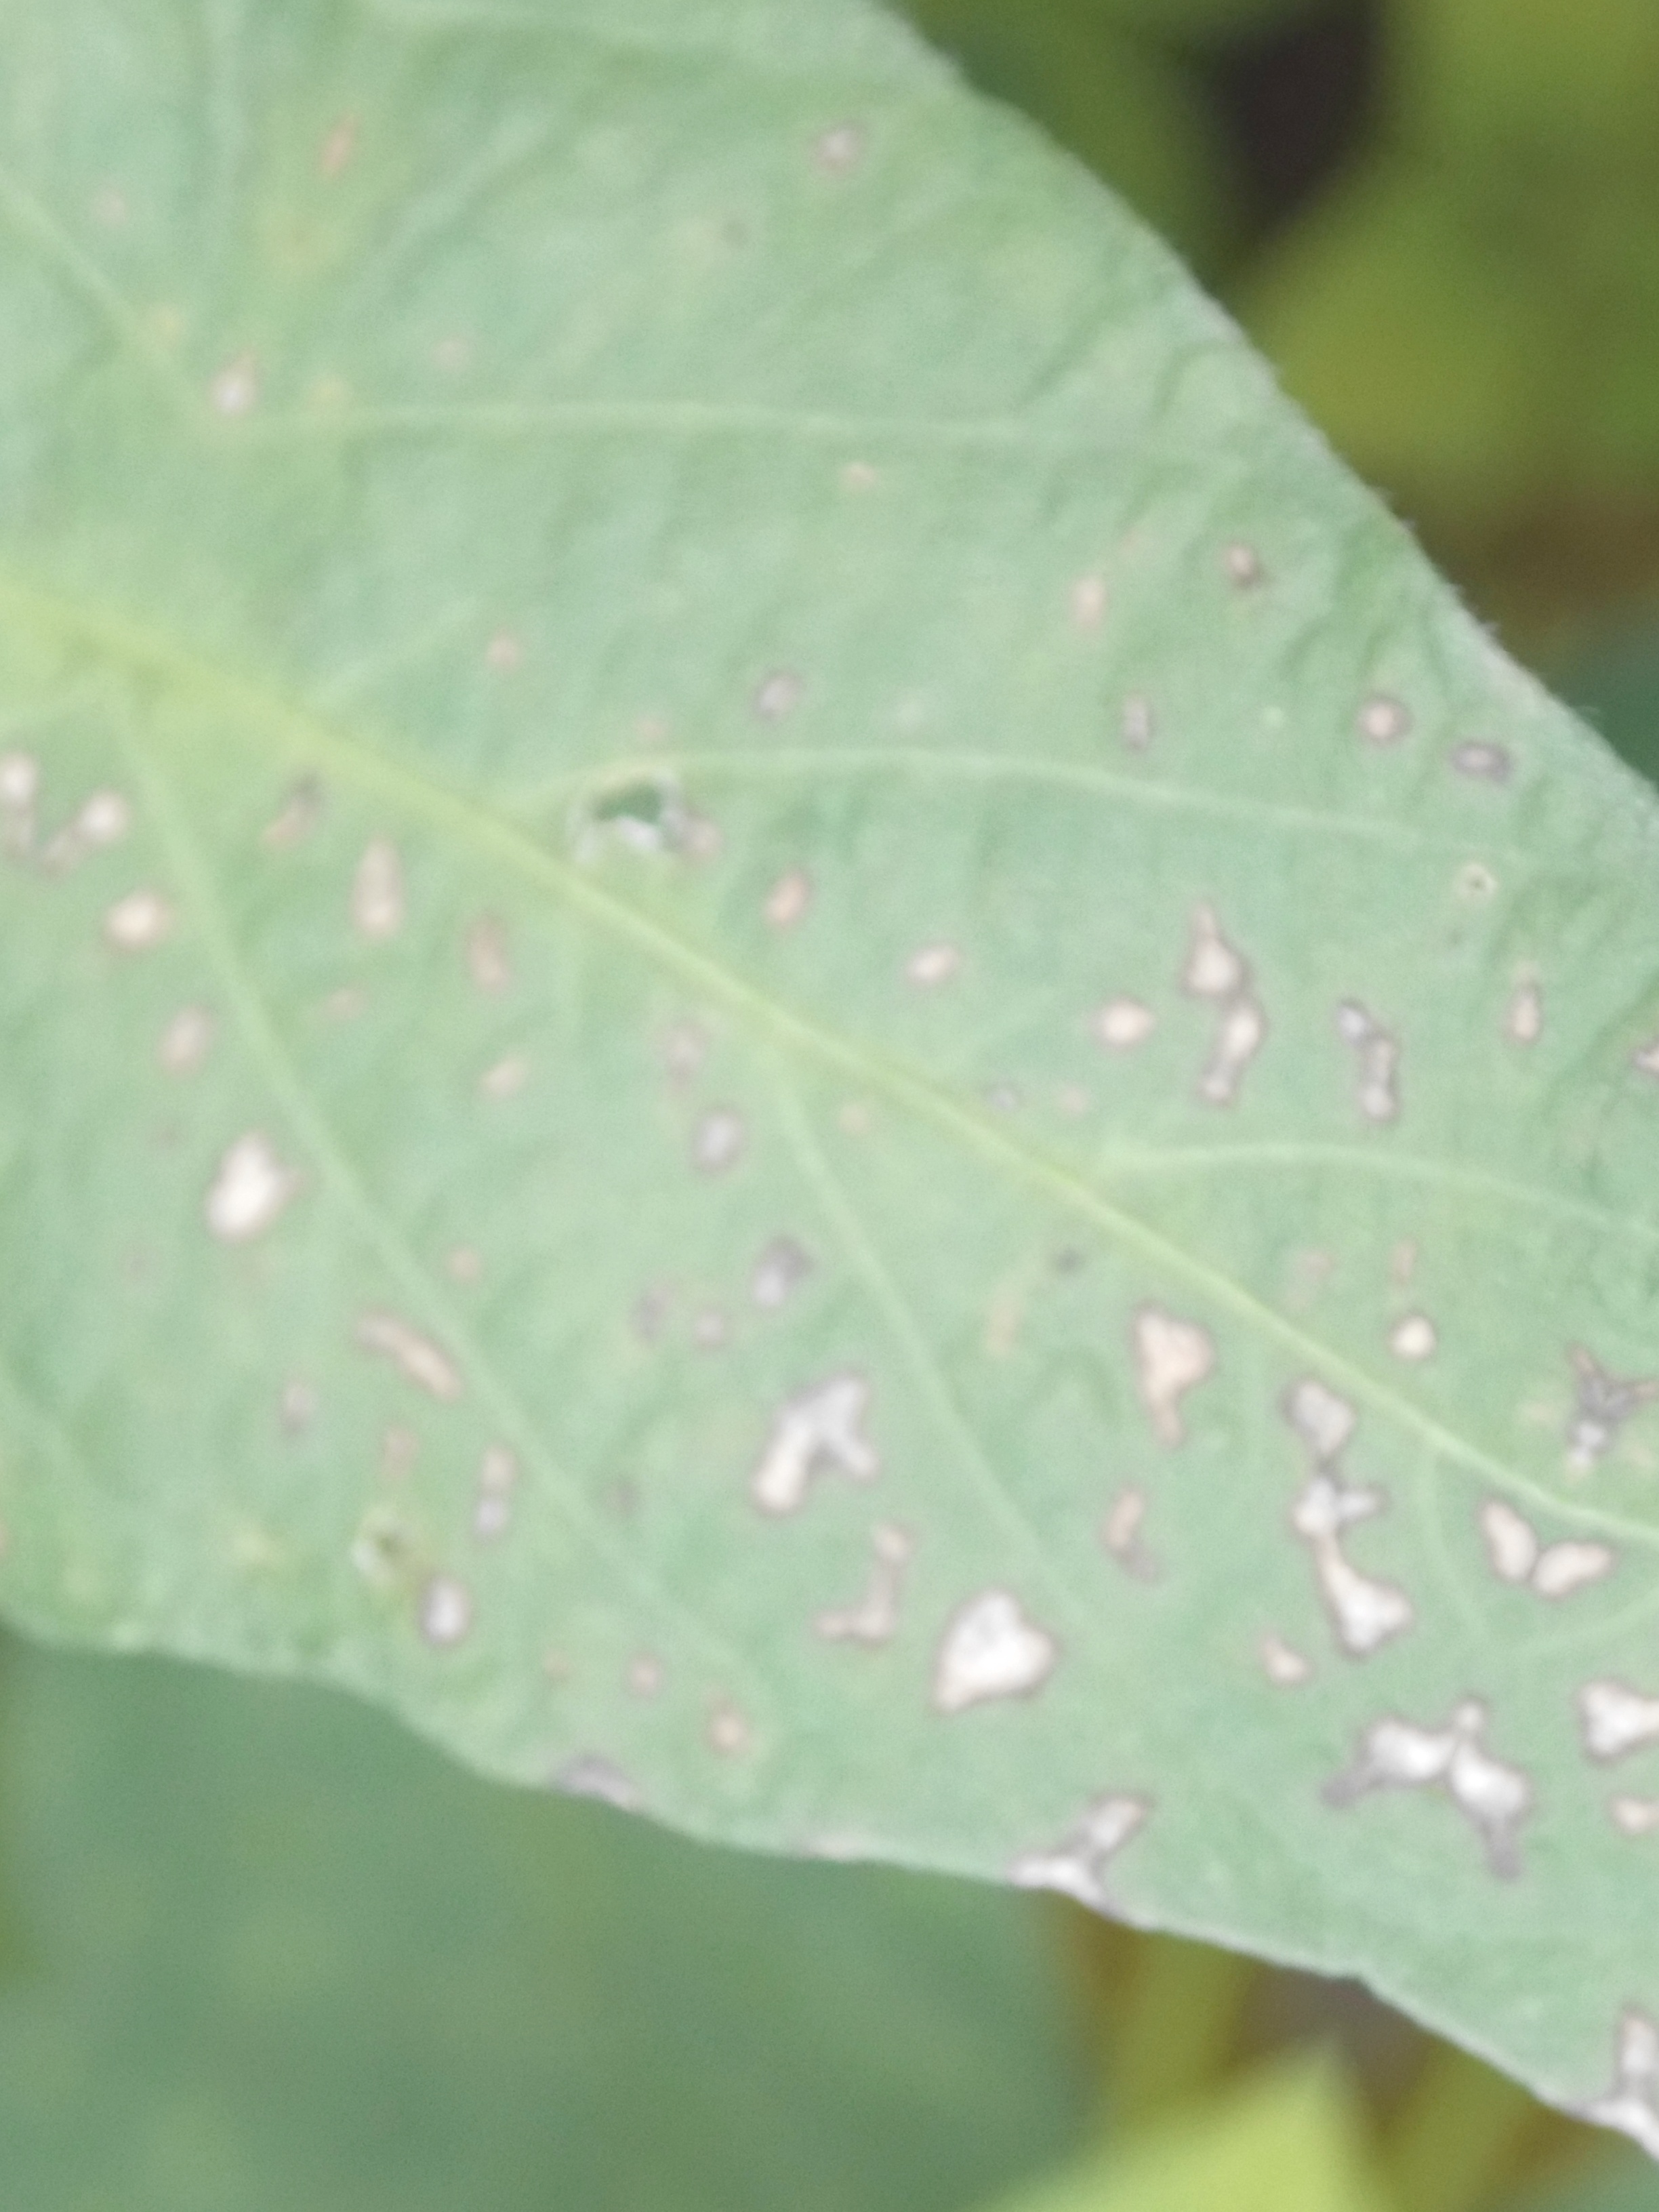
Label: Disease